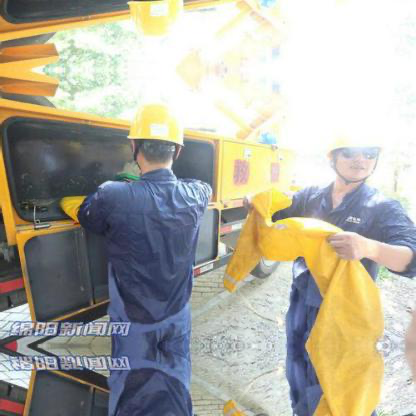
Objects in the image:
label: helmet
label: helmet
label: helmet
label: helmet